Library and Laboratory Building-Henderson Institute

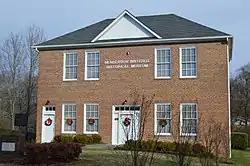
Front of the building

Library and Laboratory Building-Henderson Institute is a historic school building located at Henderson, Vance County, North Carolina. It was built in 1928, and is a plain, two-story brick building with Colonial Revival-style design elements. It is the only surviving reminder of the Henderson Institute that was established in the town of Henderson in Vance County in 1887. The Henderson Institute was established by the Freedmen's Mission Board of the United Presbyterian Church of North America to provide secondary education for African-Americans. The building houses the Henderson Institute Historical Museum.